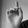
ASL letter: D